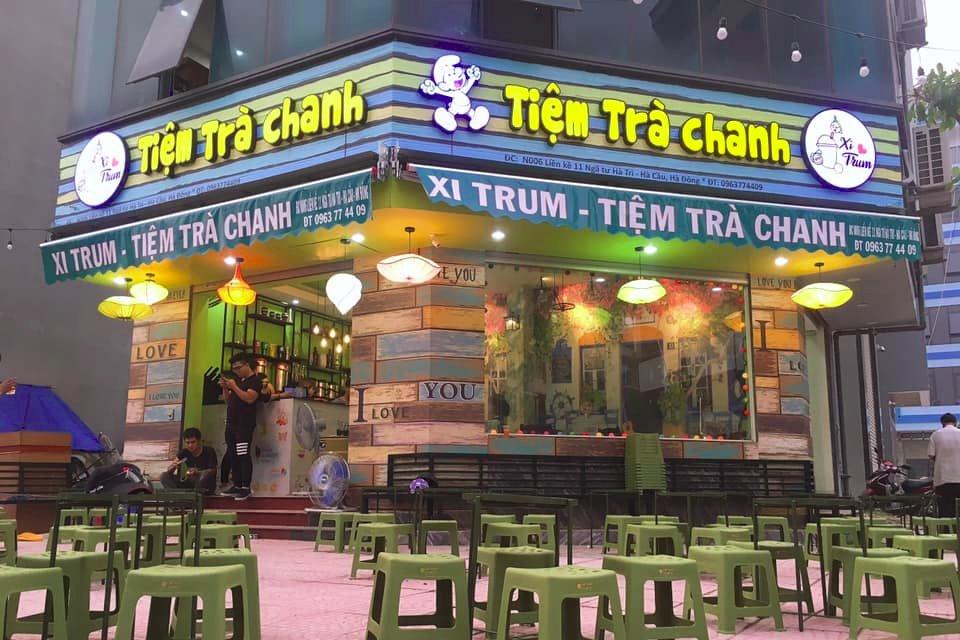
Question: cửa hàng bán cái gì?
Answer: bán trà chanh và xì trum